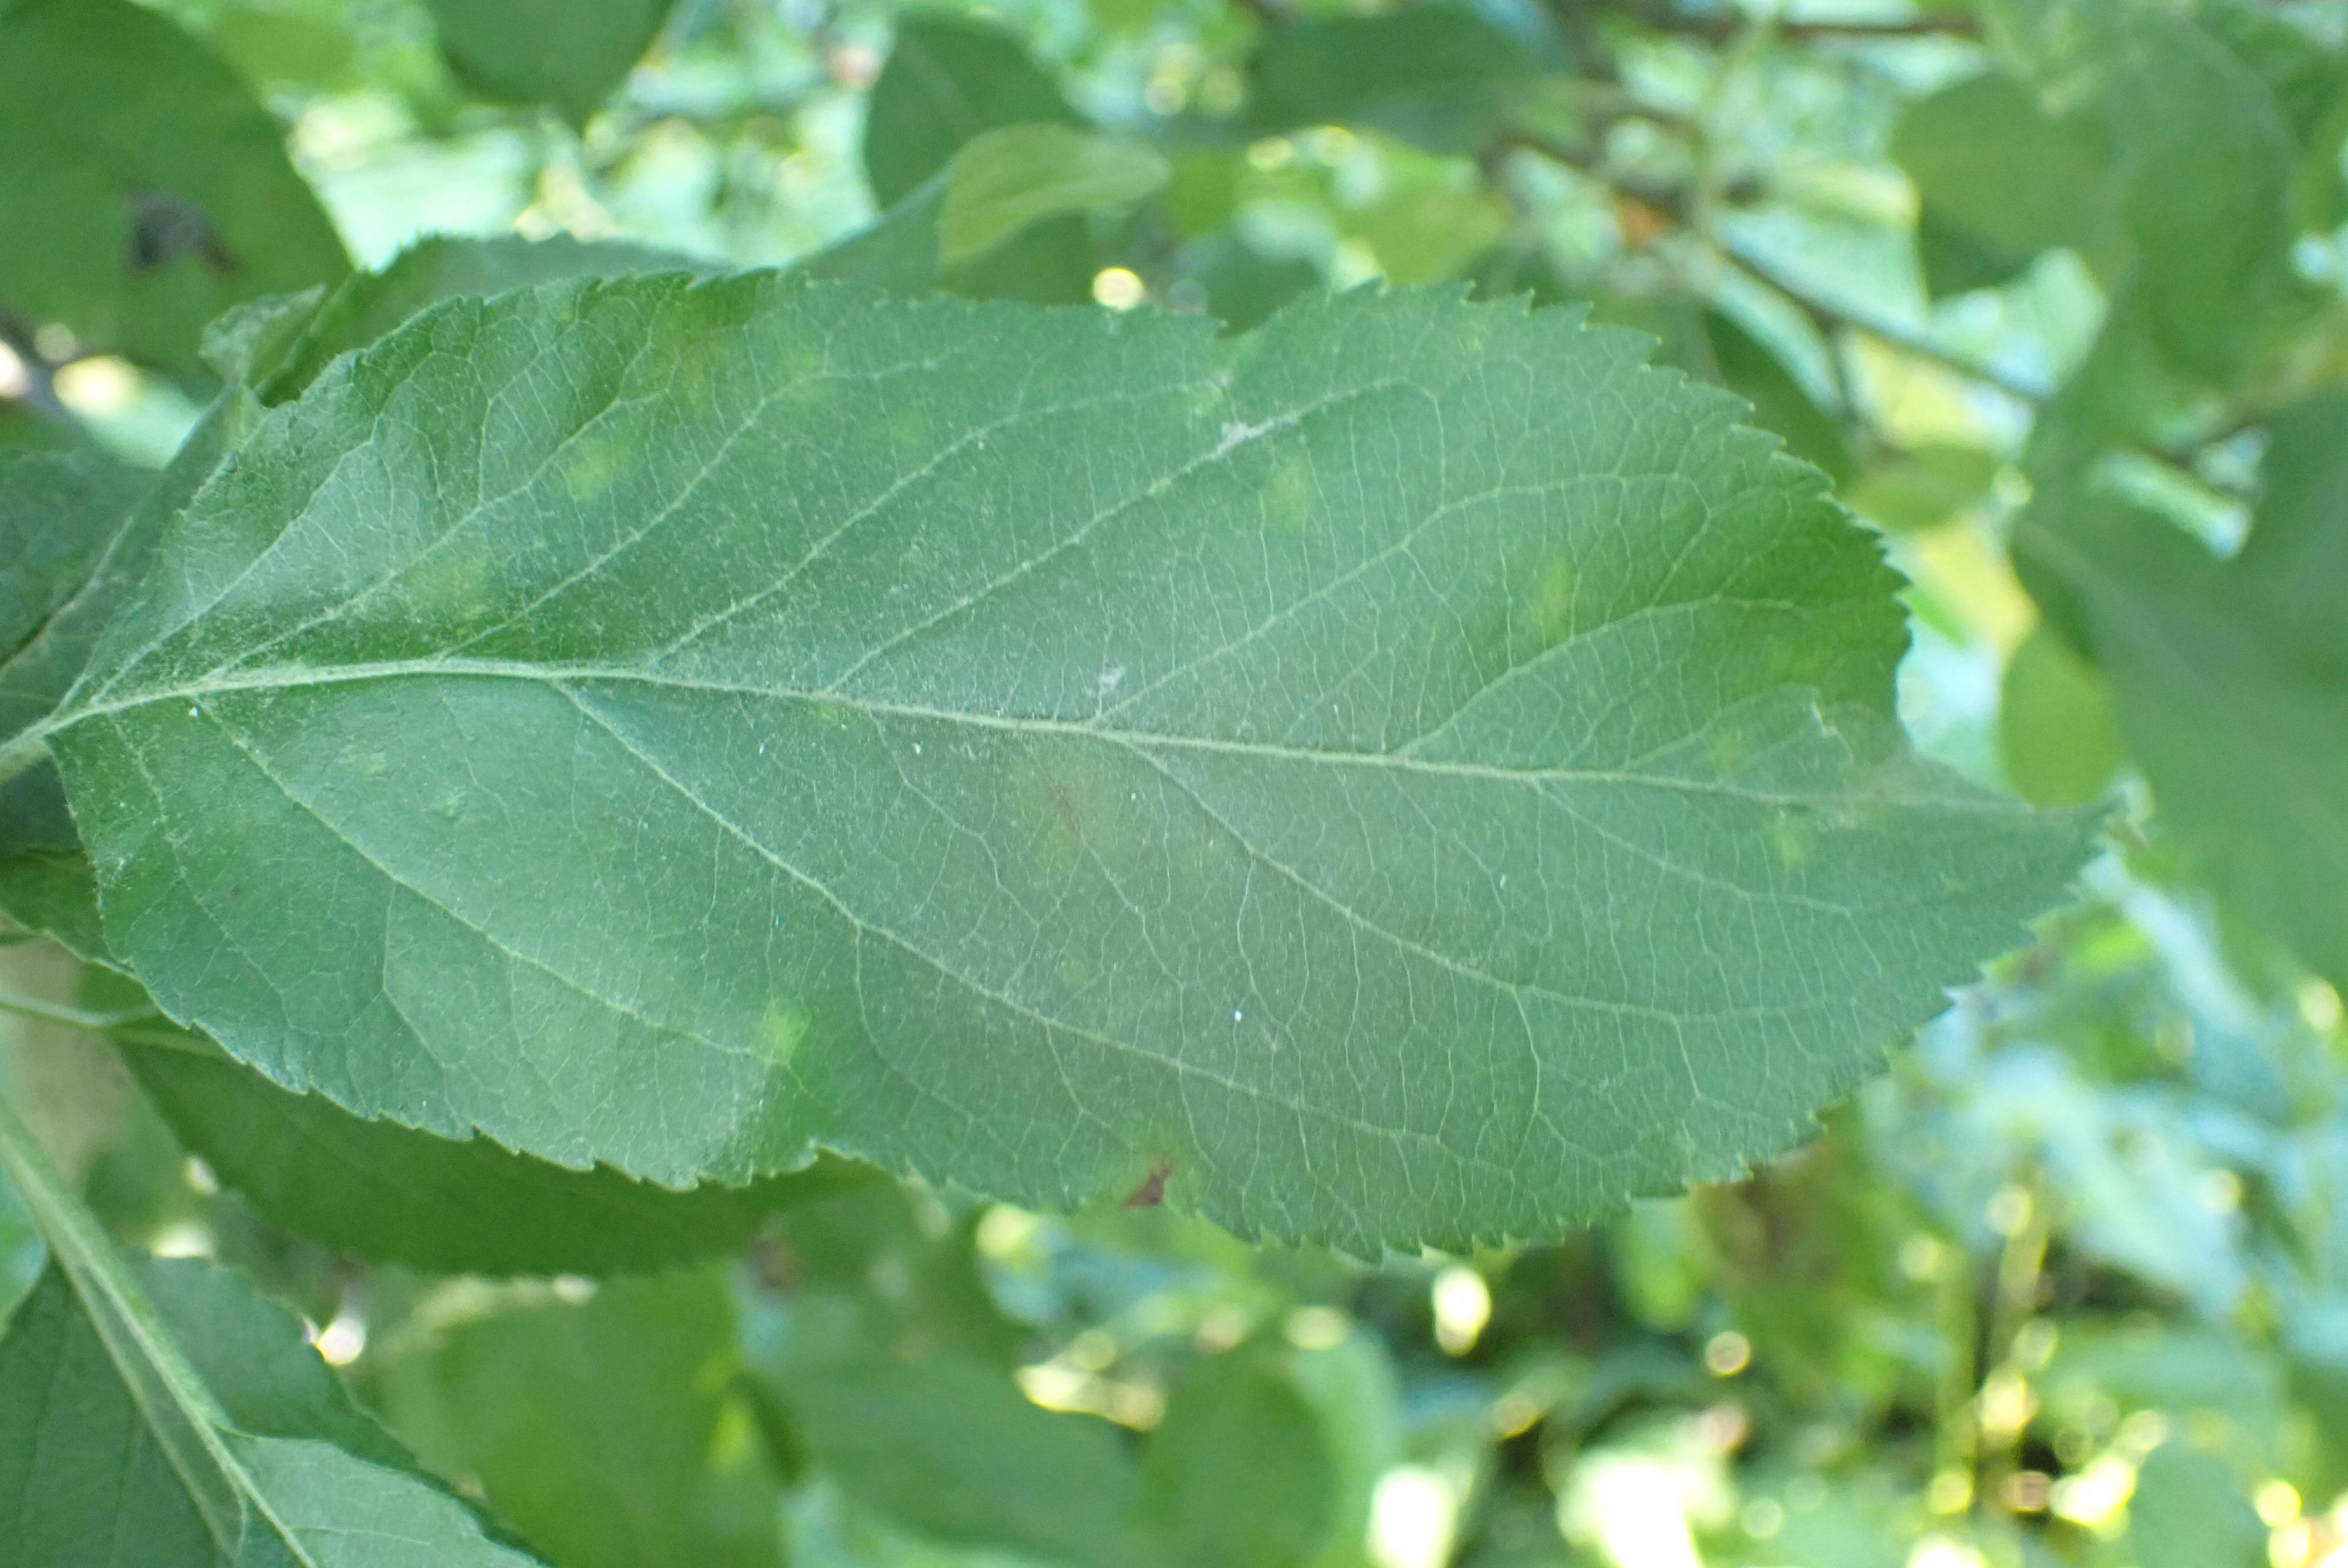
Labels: scab